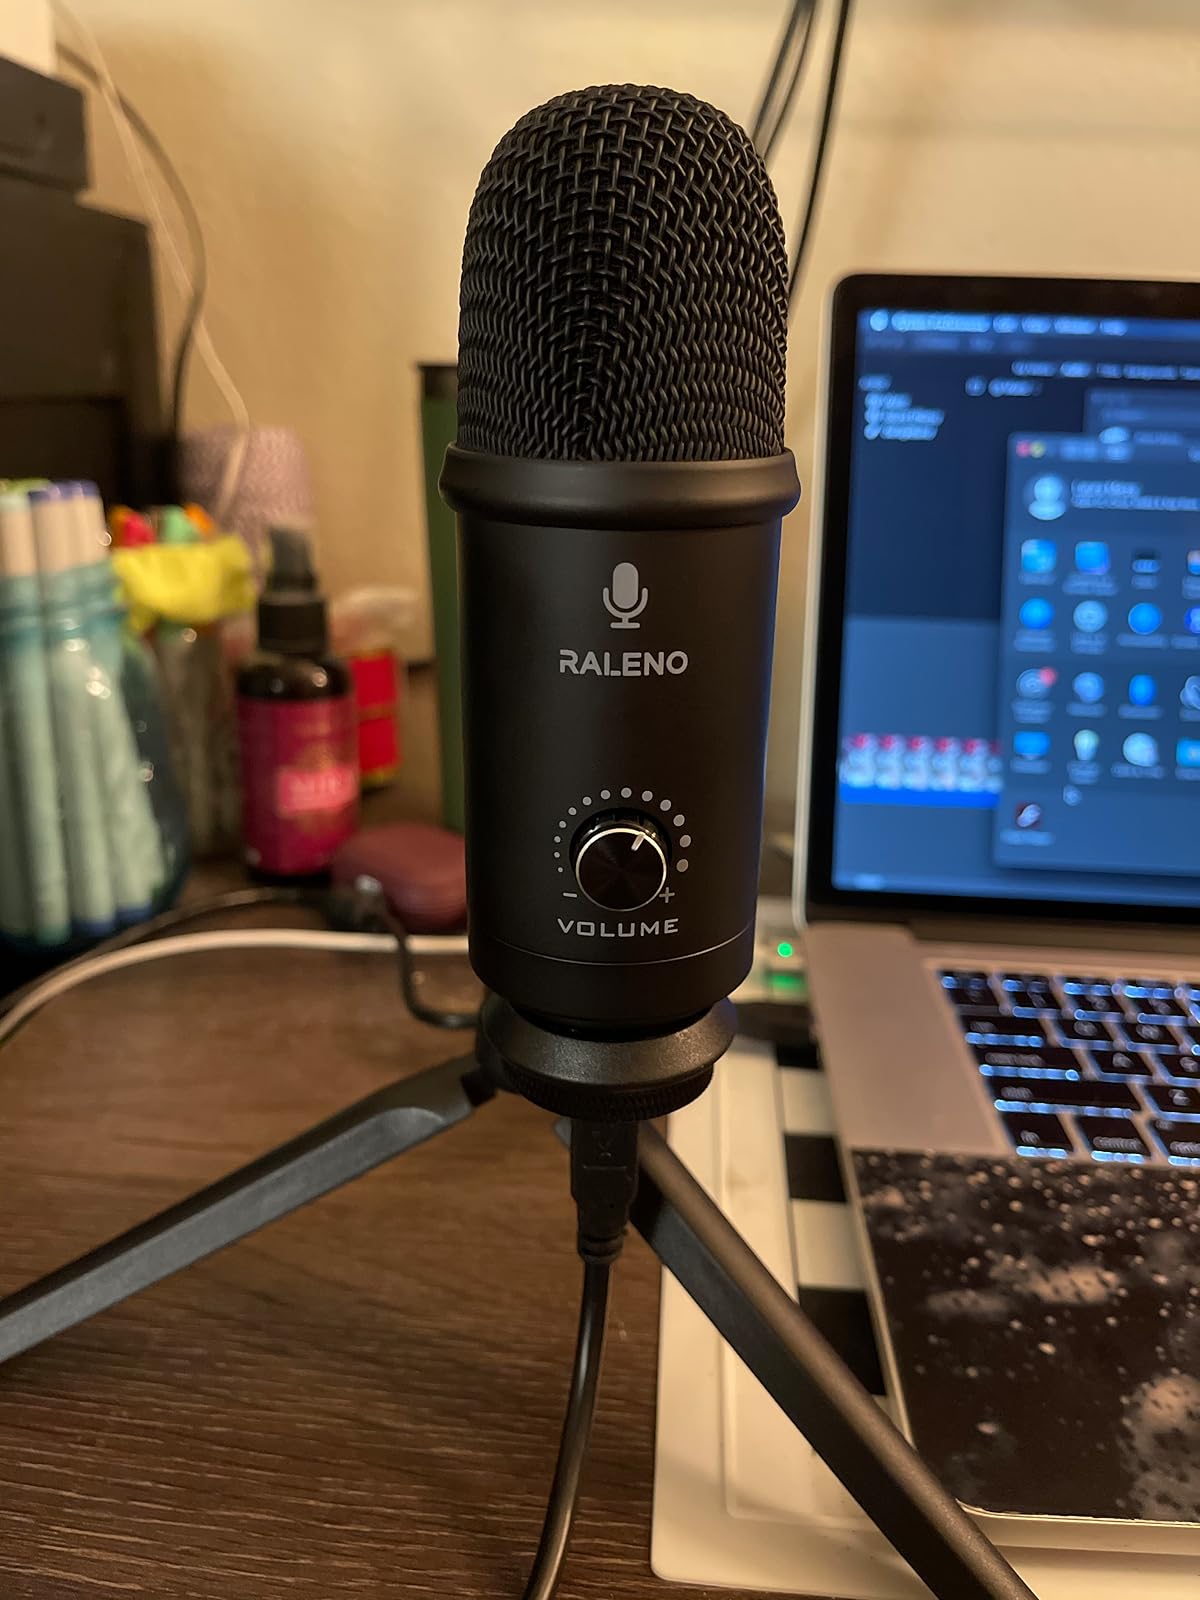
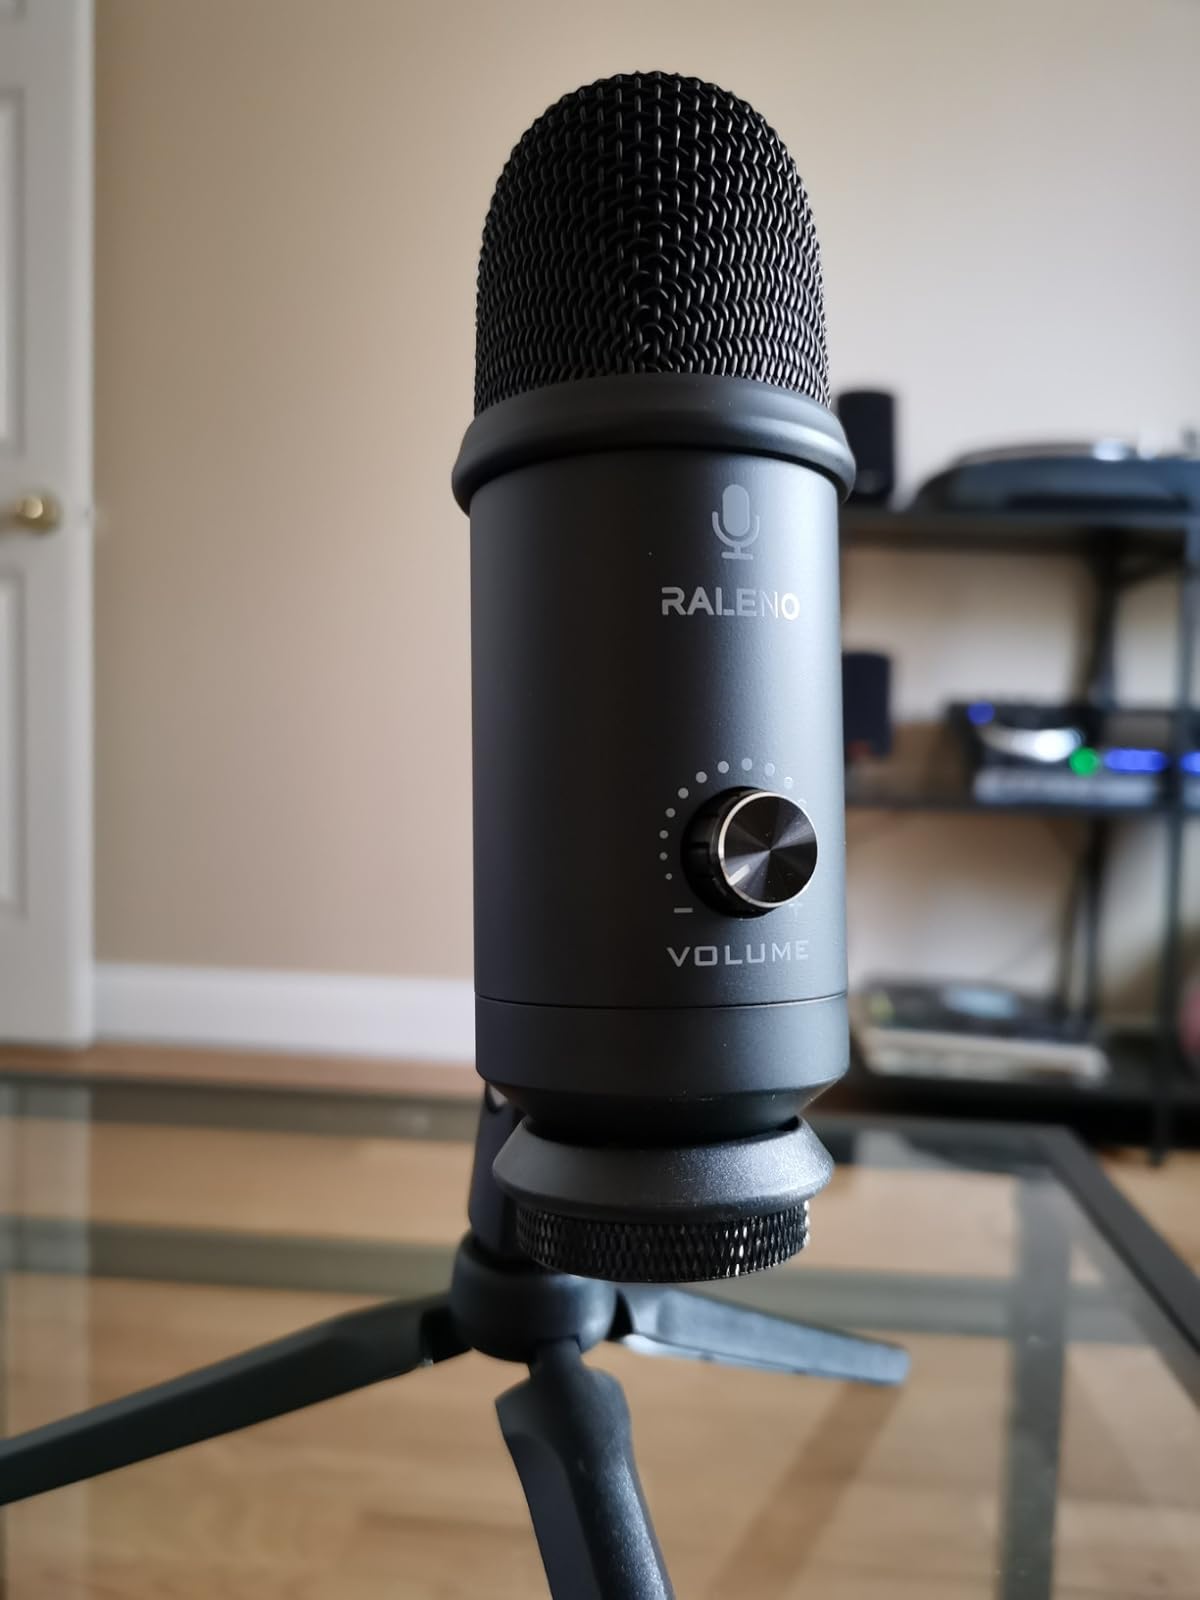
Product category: microphone
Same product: yes